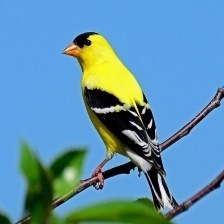
Species: AMERICAN GOLDFINCH
Scientific name: SPINUS TRISTIS
ImageNet parent category: goldfinch